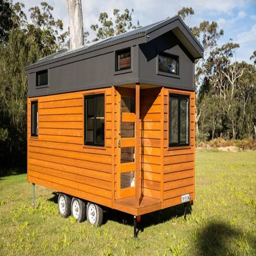
familiar layout gets the modern treatment in this bright tiny house